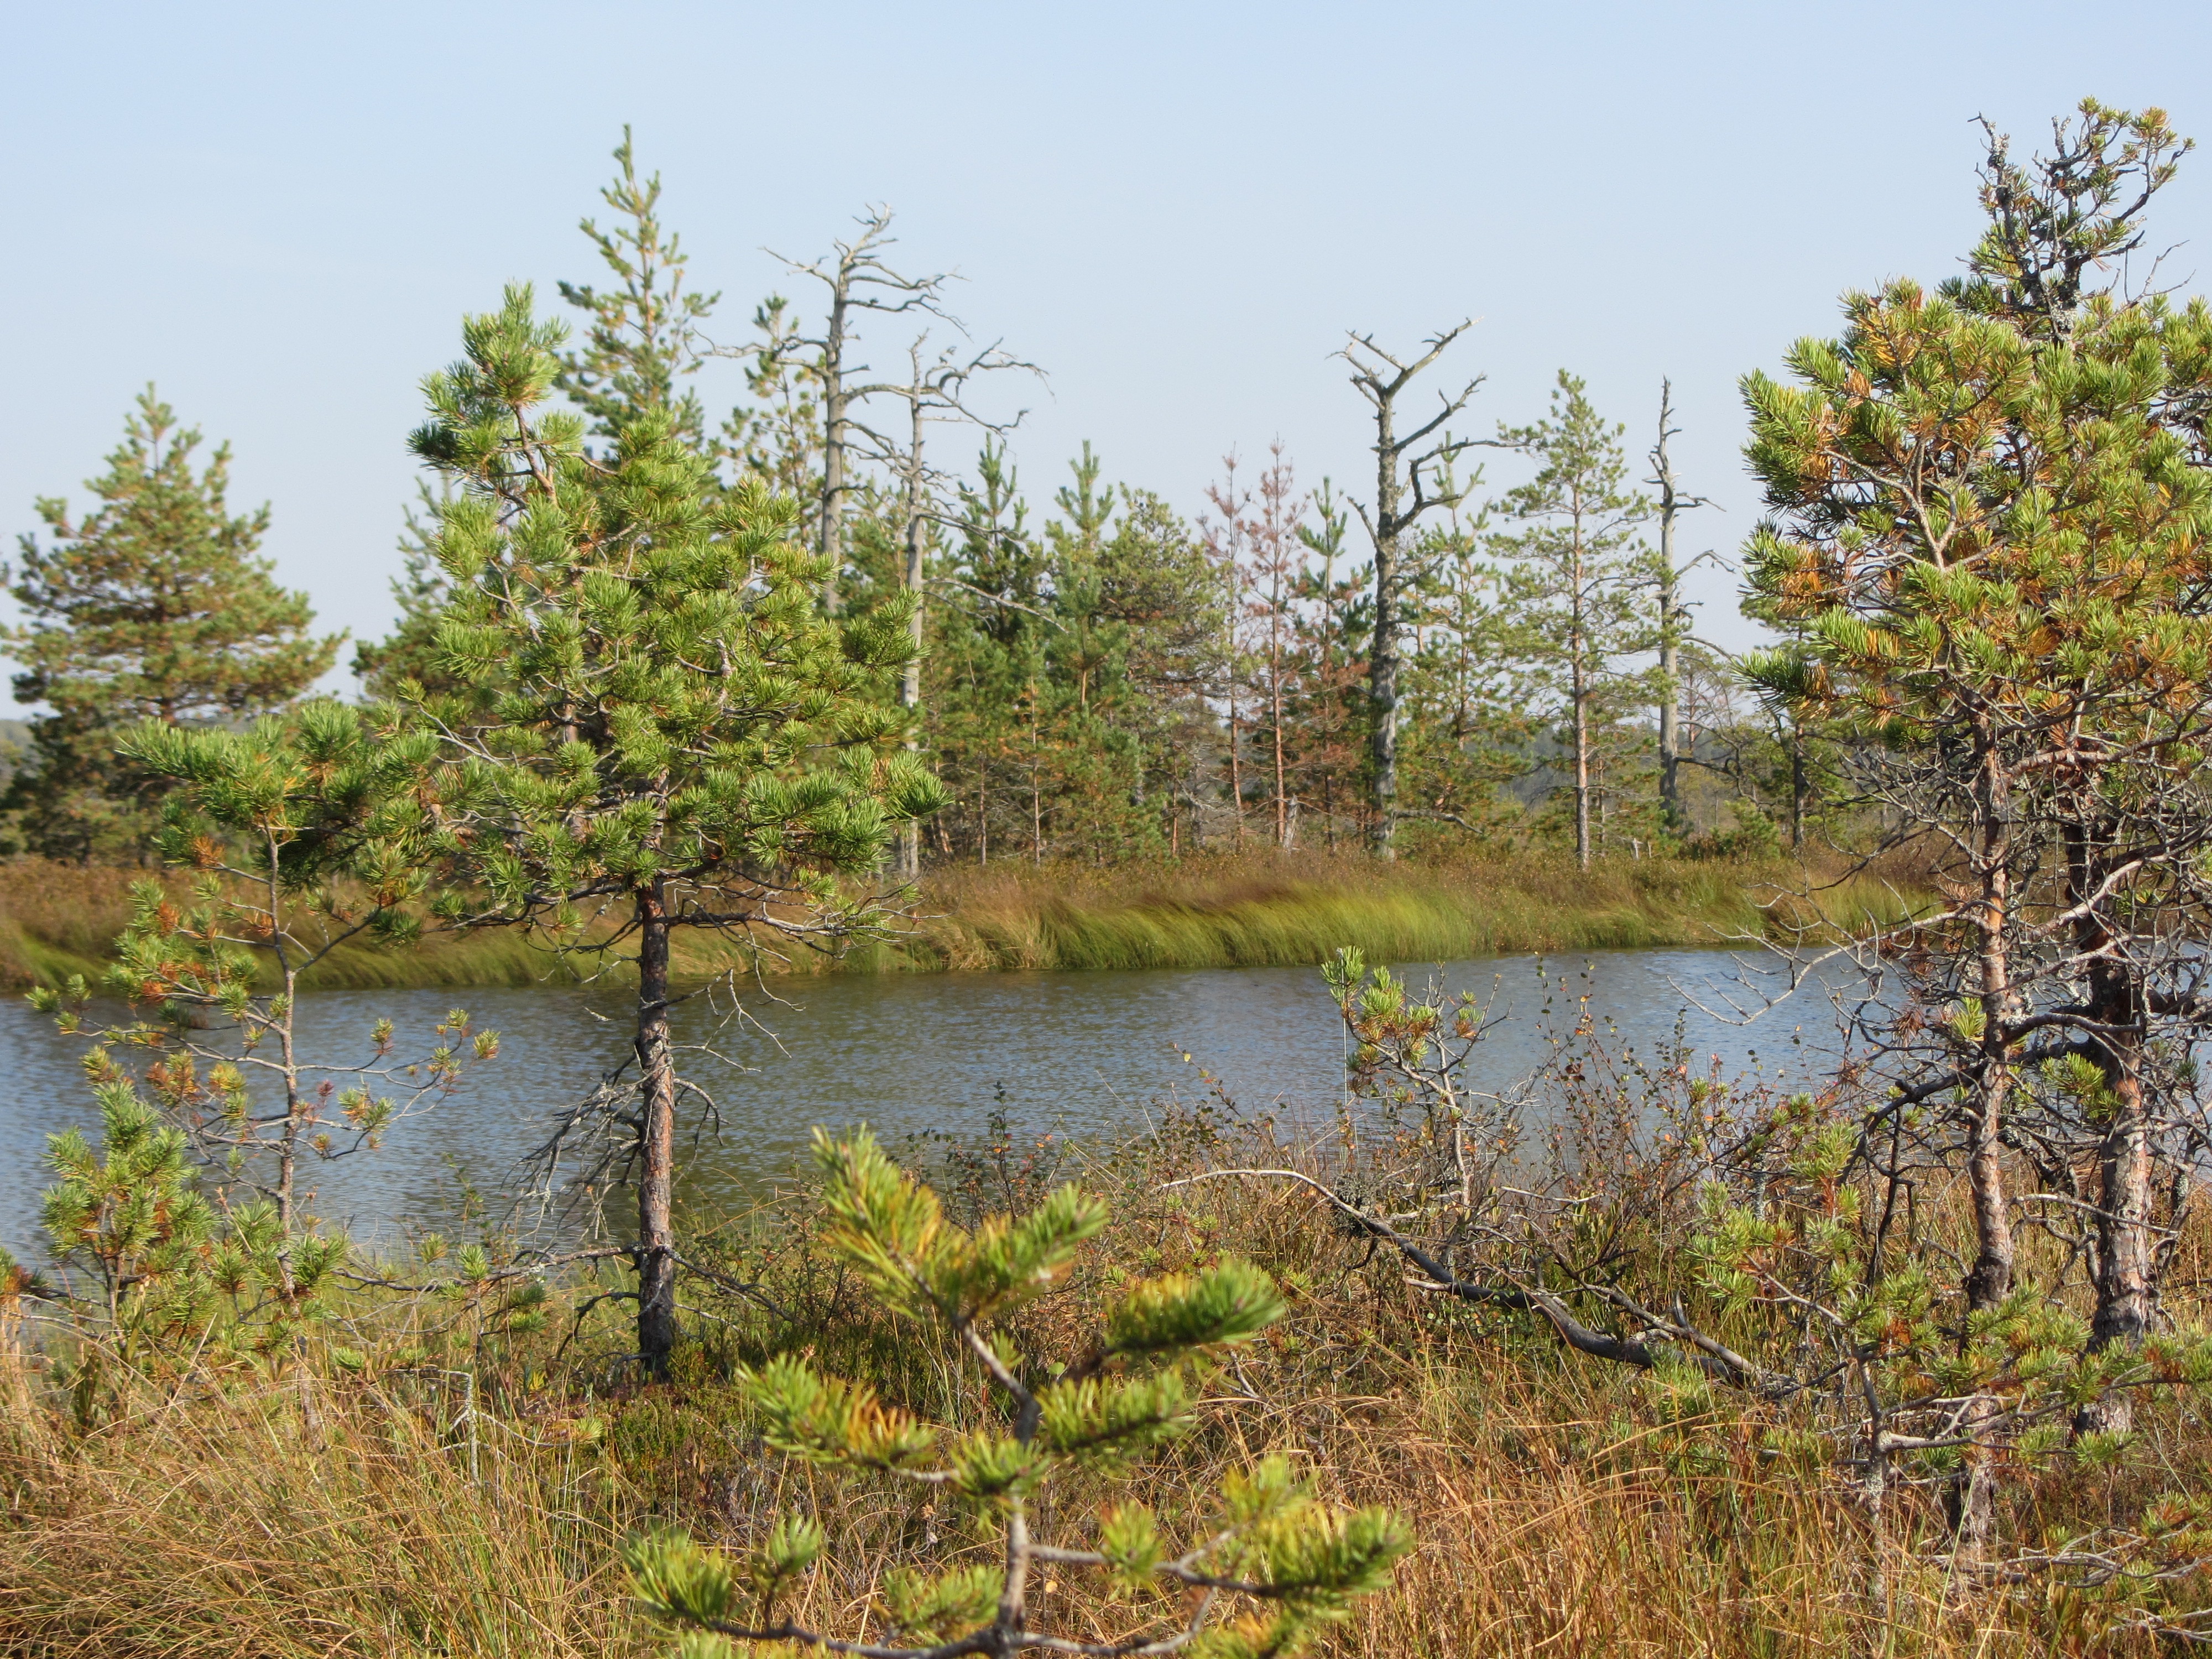
tree, nature, marsh, swamp, wilderness, lake, river, pond, autumn, reservoir, waterway, body of water, trees, wetland, bog, woodland, habitat, ecosystem, nature reserve, biome, natural environment, woody plant